Ben Stiller filmography

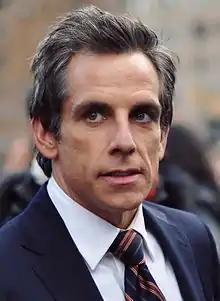

Ben Stiller is an American actor, comedian, director, producer and screenwriter. He has mostly appeared in comedy films. Stiller is an Emmy Award winner for his television show "The Ben Stiller Show", which he directed, produced, and wrote.